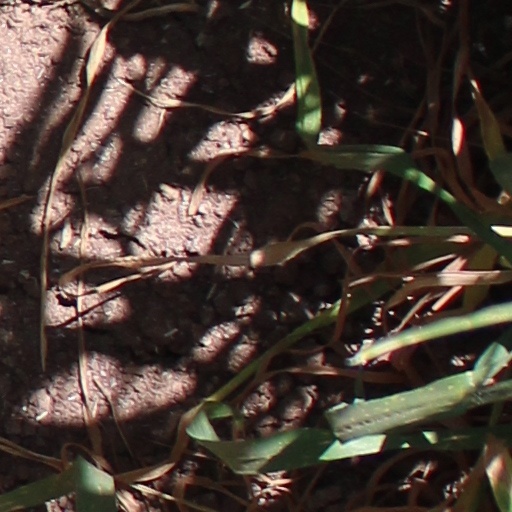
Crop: wheat